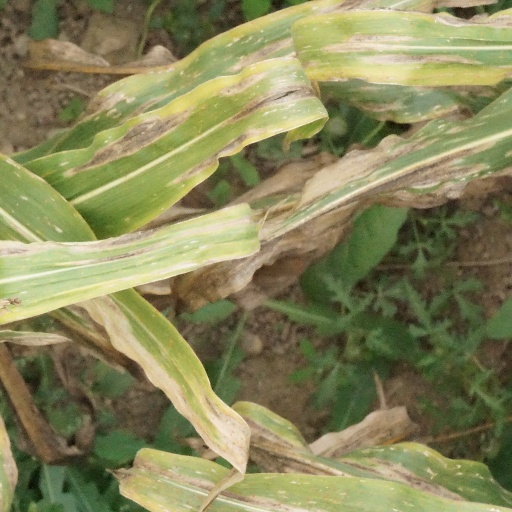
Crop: maize; corn